United Nations Security Council Resolution 854

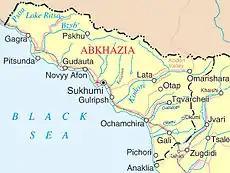
Abkhazia

United Nations Security Council resolution 854, adopted unanimously on 6 August 1993, after recalling Resolution 849 (1993) which concerned a deployment of military observers if a ceasefire was observed between Abkhazia and Georgia, the Council noted that a ceasefire had been signed and approved a dispatch of 10 military observers to the area to observe the implementation of the ceasefire.